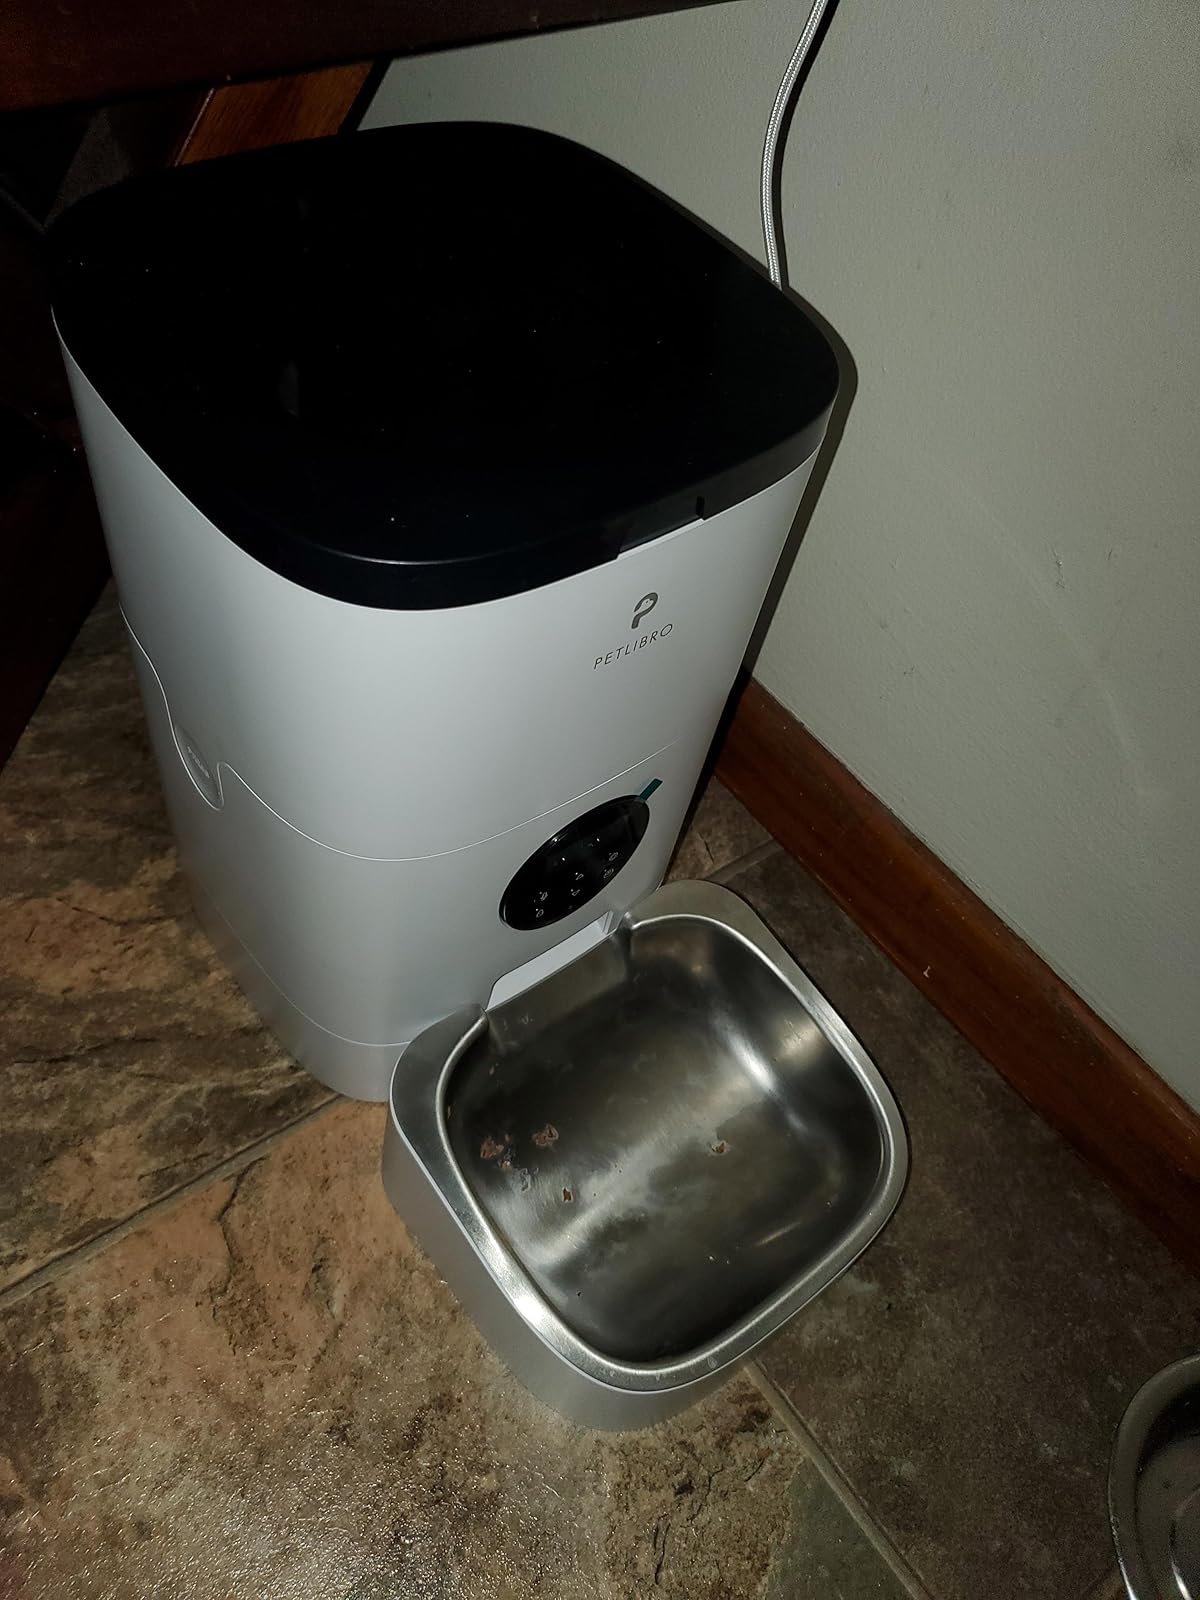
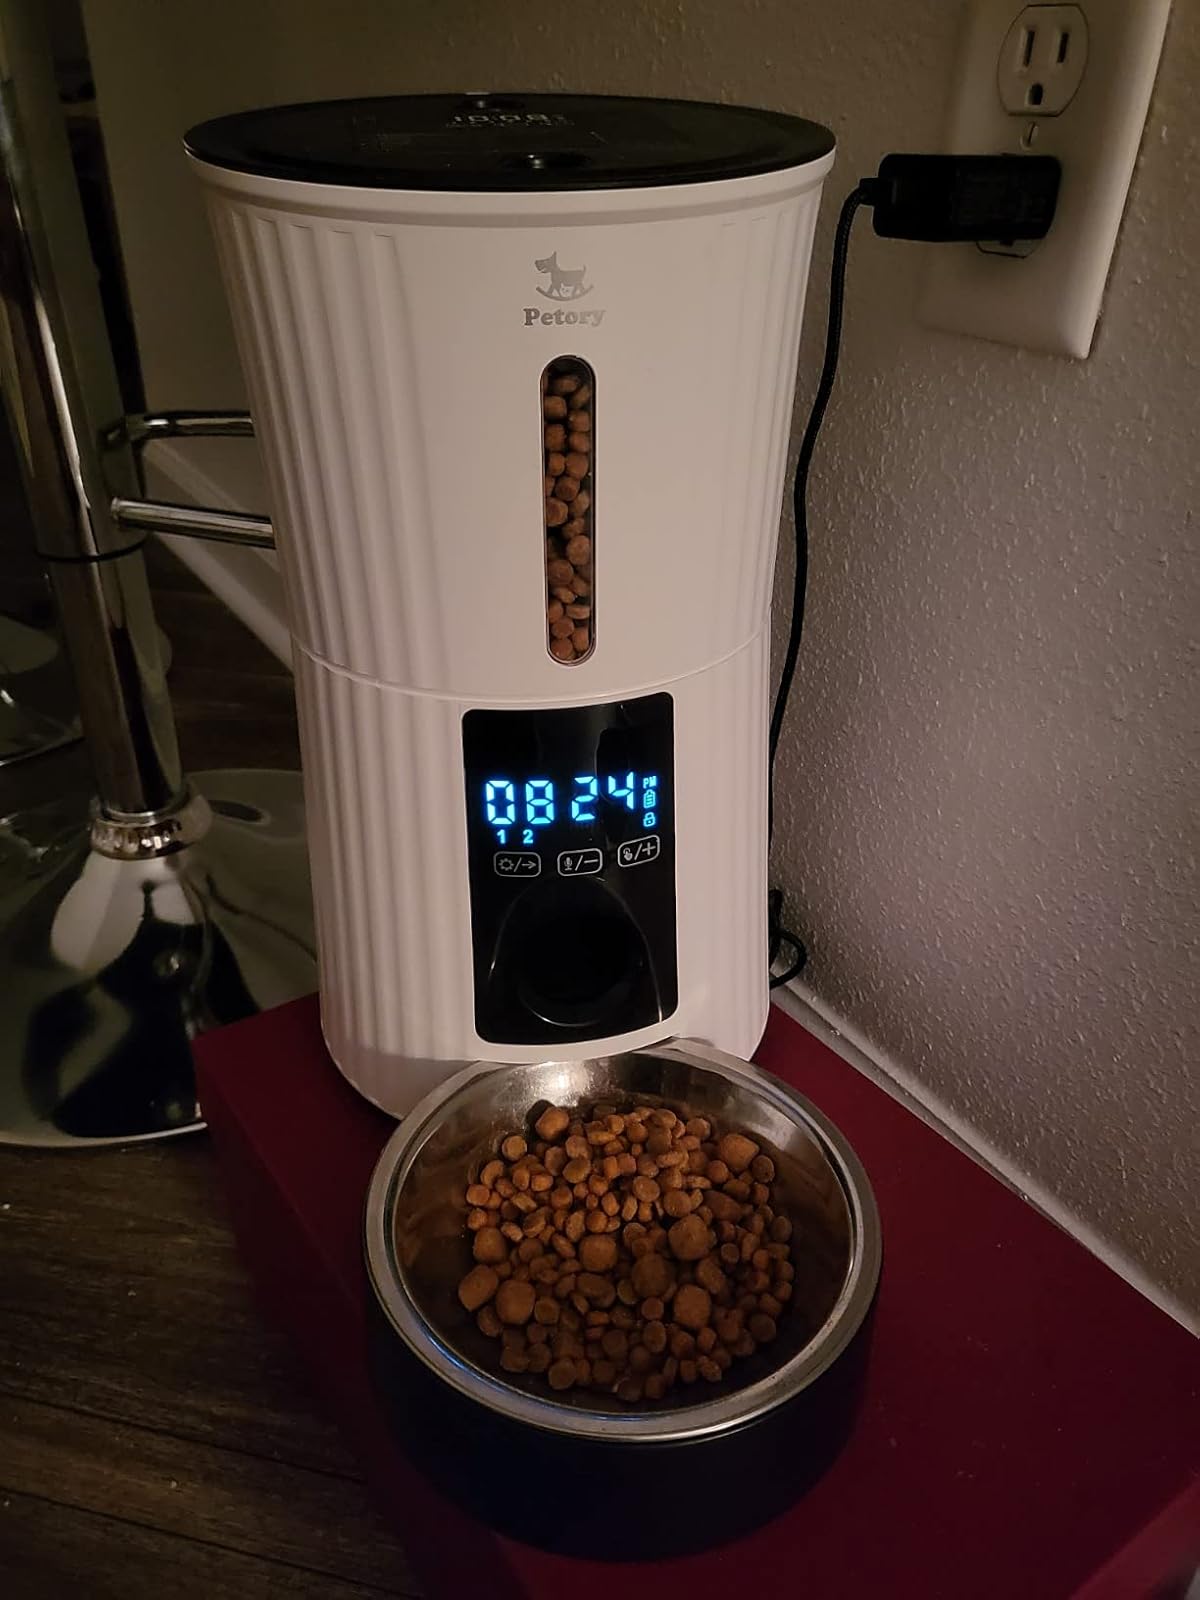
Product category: items_feeder
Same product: no